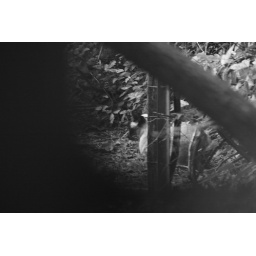
i stalked the cat in the hat